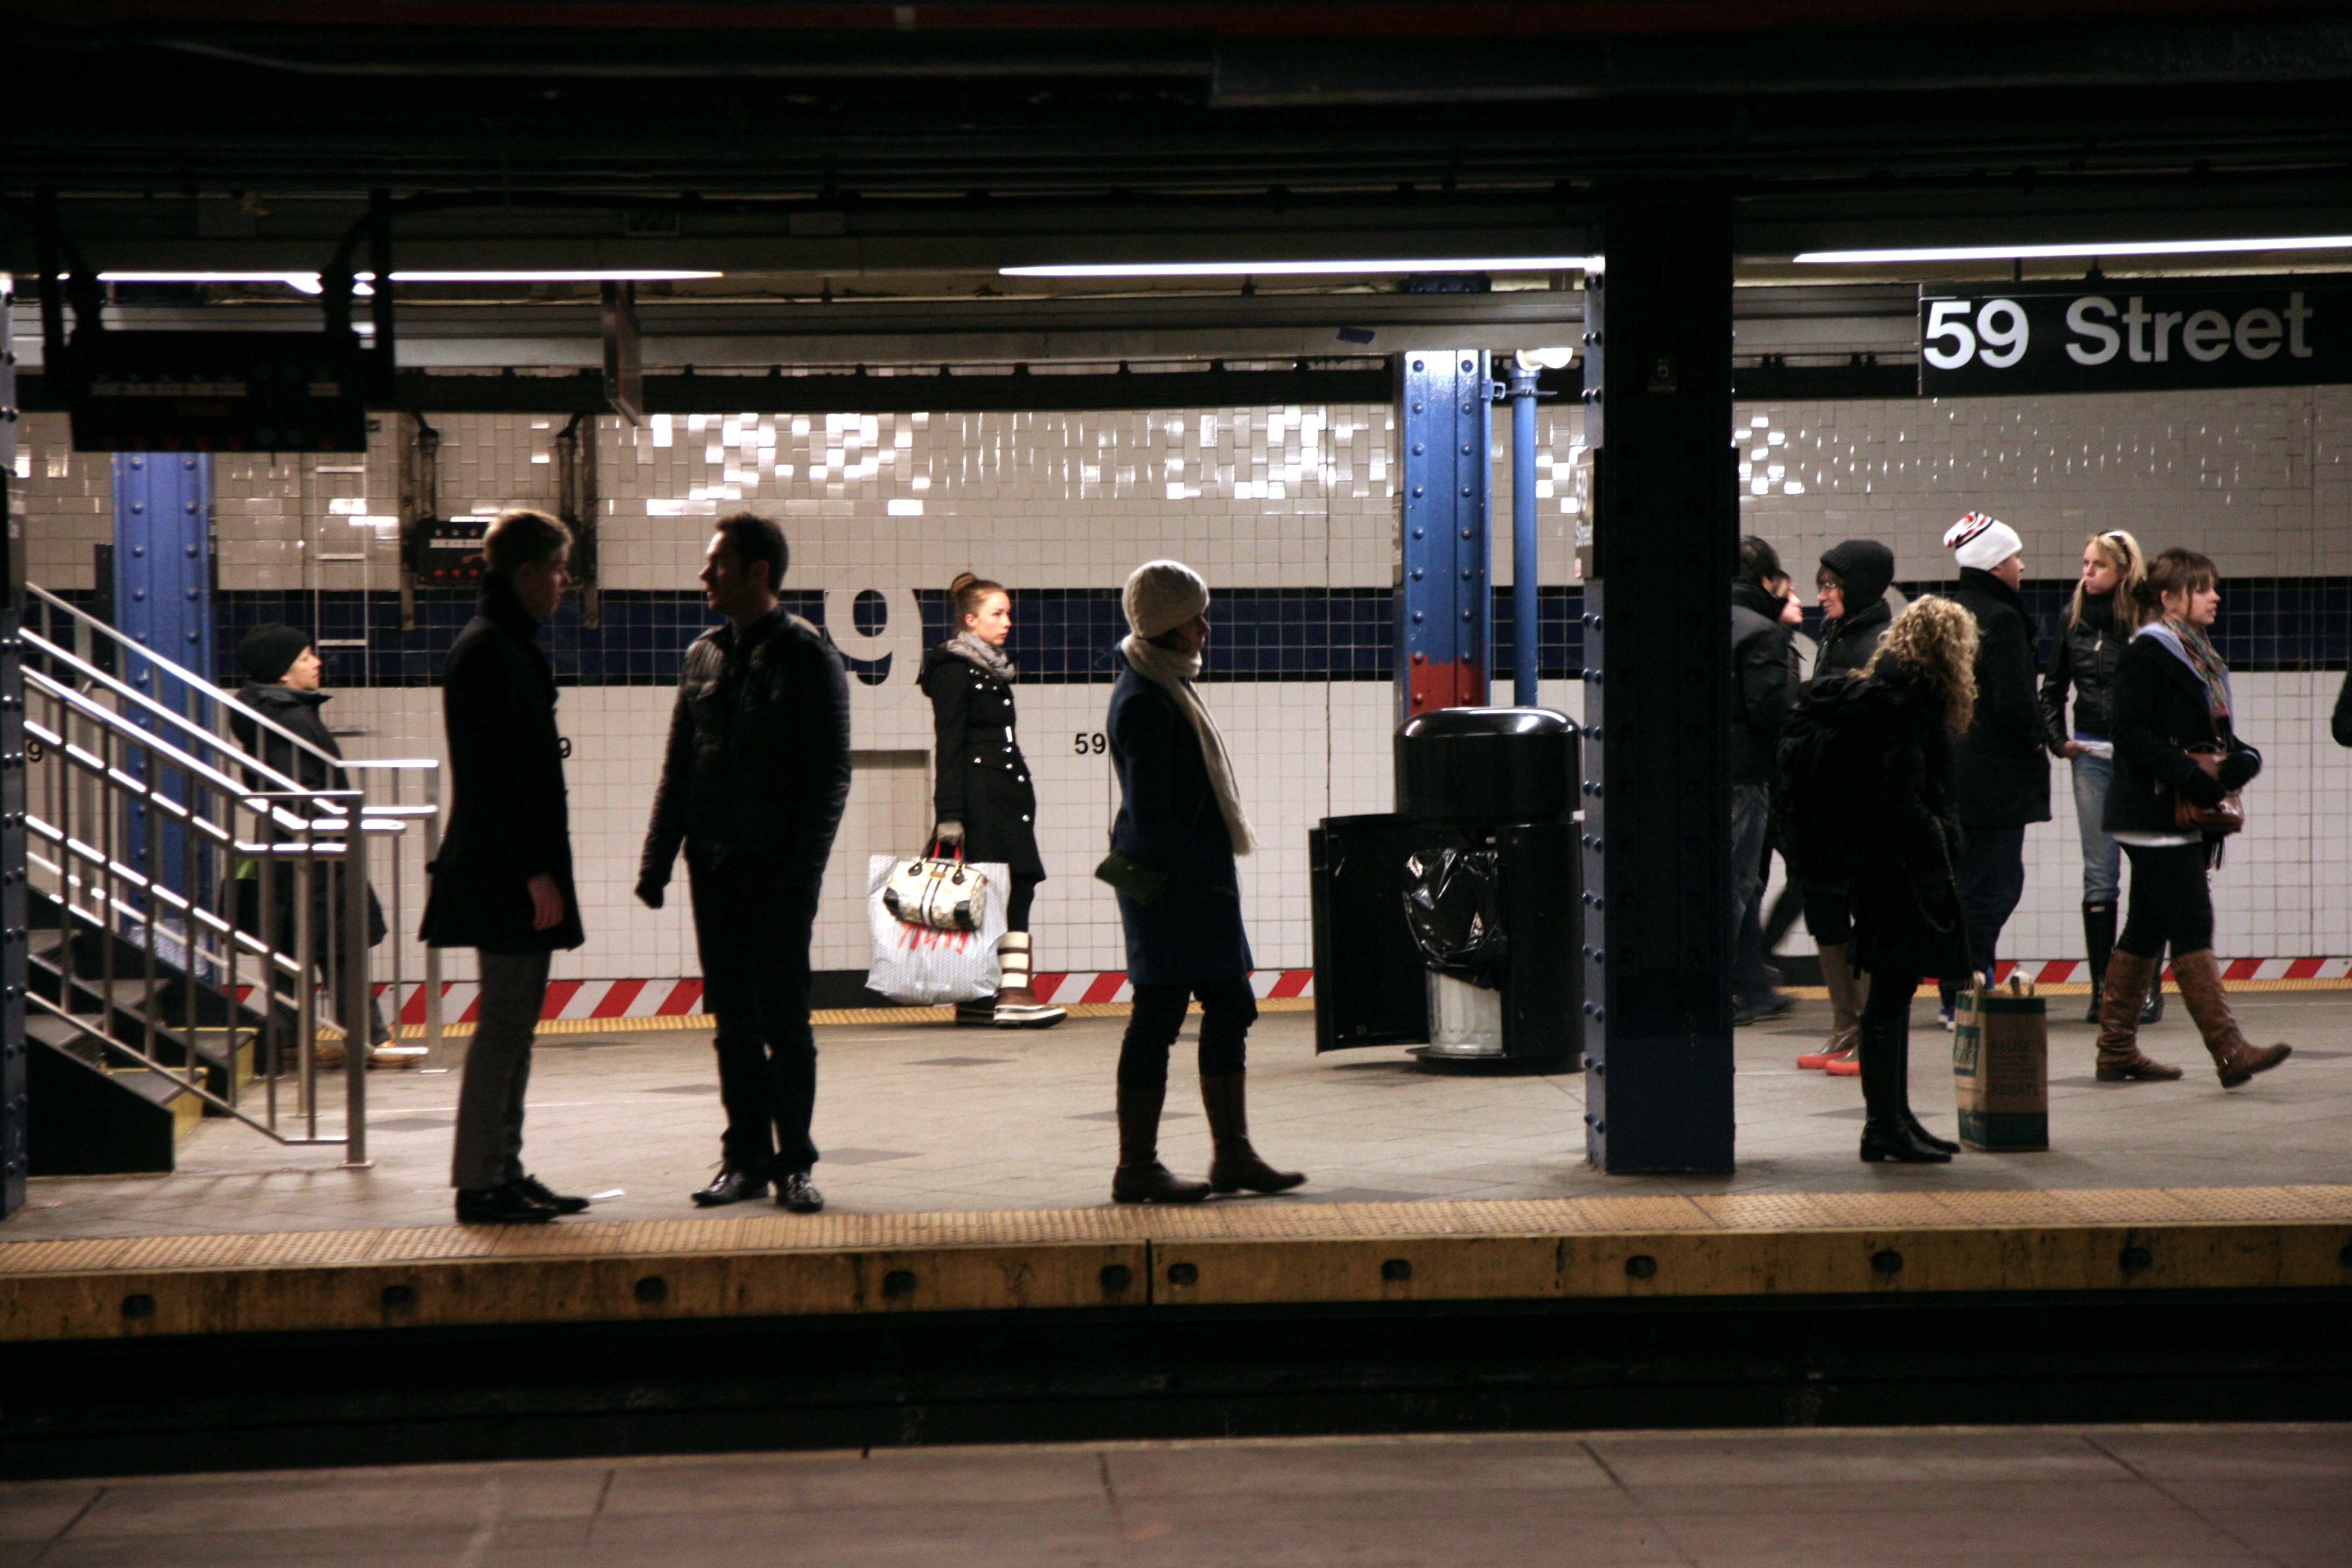
subway, metro, nyc, metropolitan, newyork, design, newyorkcity, ny, exhibition, mta